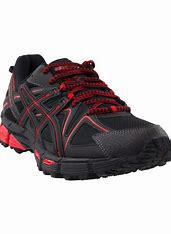
Brand: Asics
Model: Gel Kahana 8